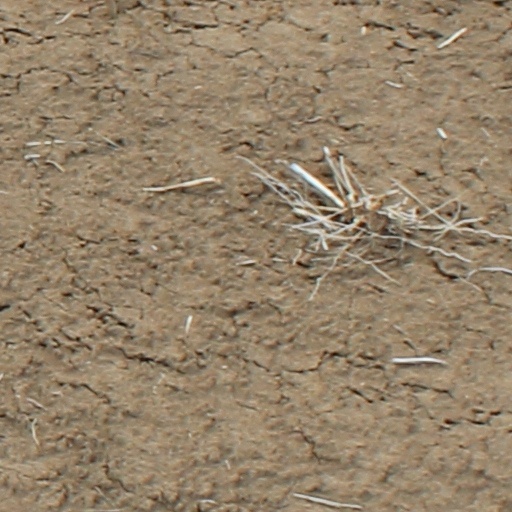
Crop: wheat